NHL Winter Classic

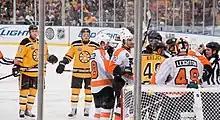
Teams often wear throwback, or retro-styled sweaters for the Winter Classic

On November 18, 2017, the NHL announced that the Chicago Blackhawks would host the Boston Bruins in the Winter Classic scheduled for January 1, 2019. The game was played at Notre Dame Stadium, in Notre Dame, Indiana, and was the first instance of a Winter Classic being played in a different state and media market from the host team—the stadium is located less than from Chicago but is served by television stations in South Bend.